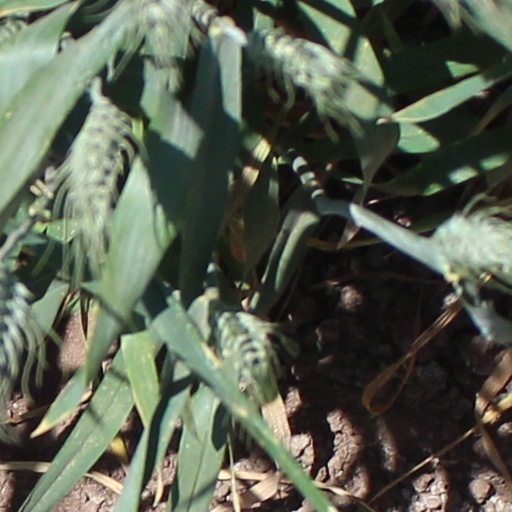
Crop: wheat